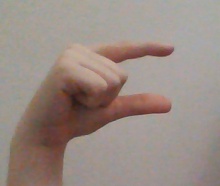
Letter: dal